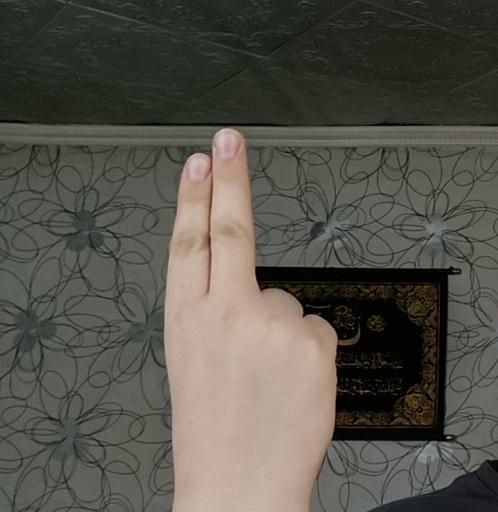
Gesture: two_up_inverted